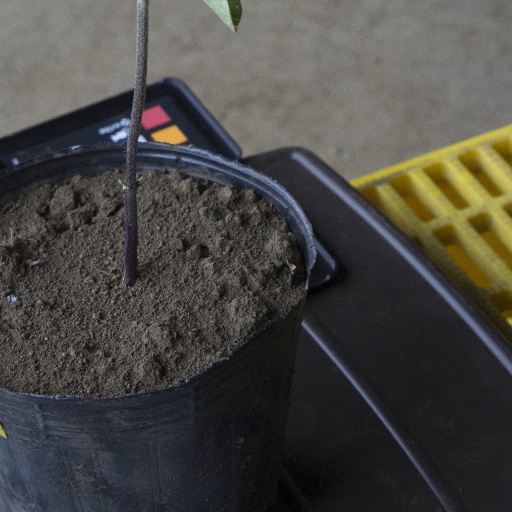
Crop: soybean